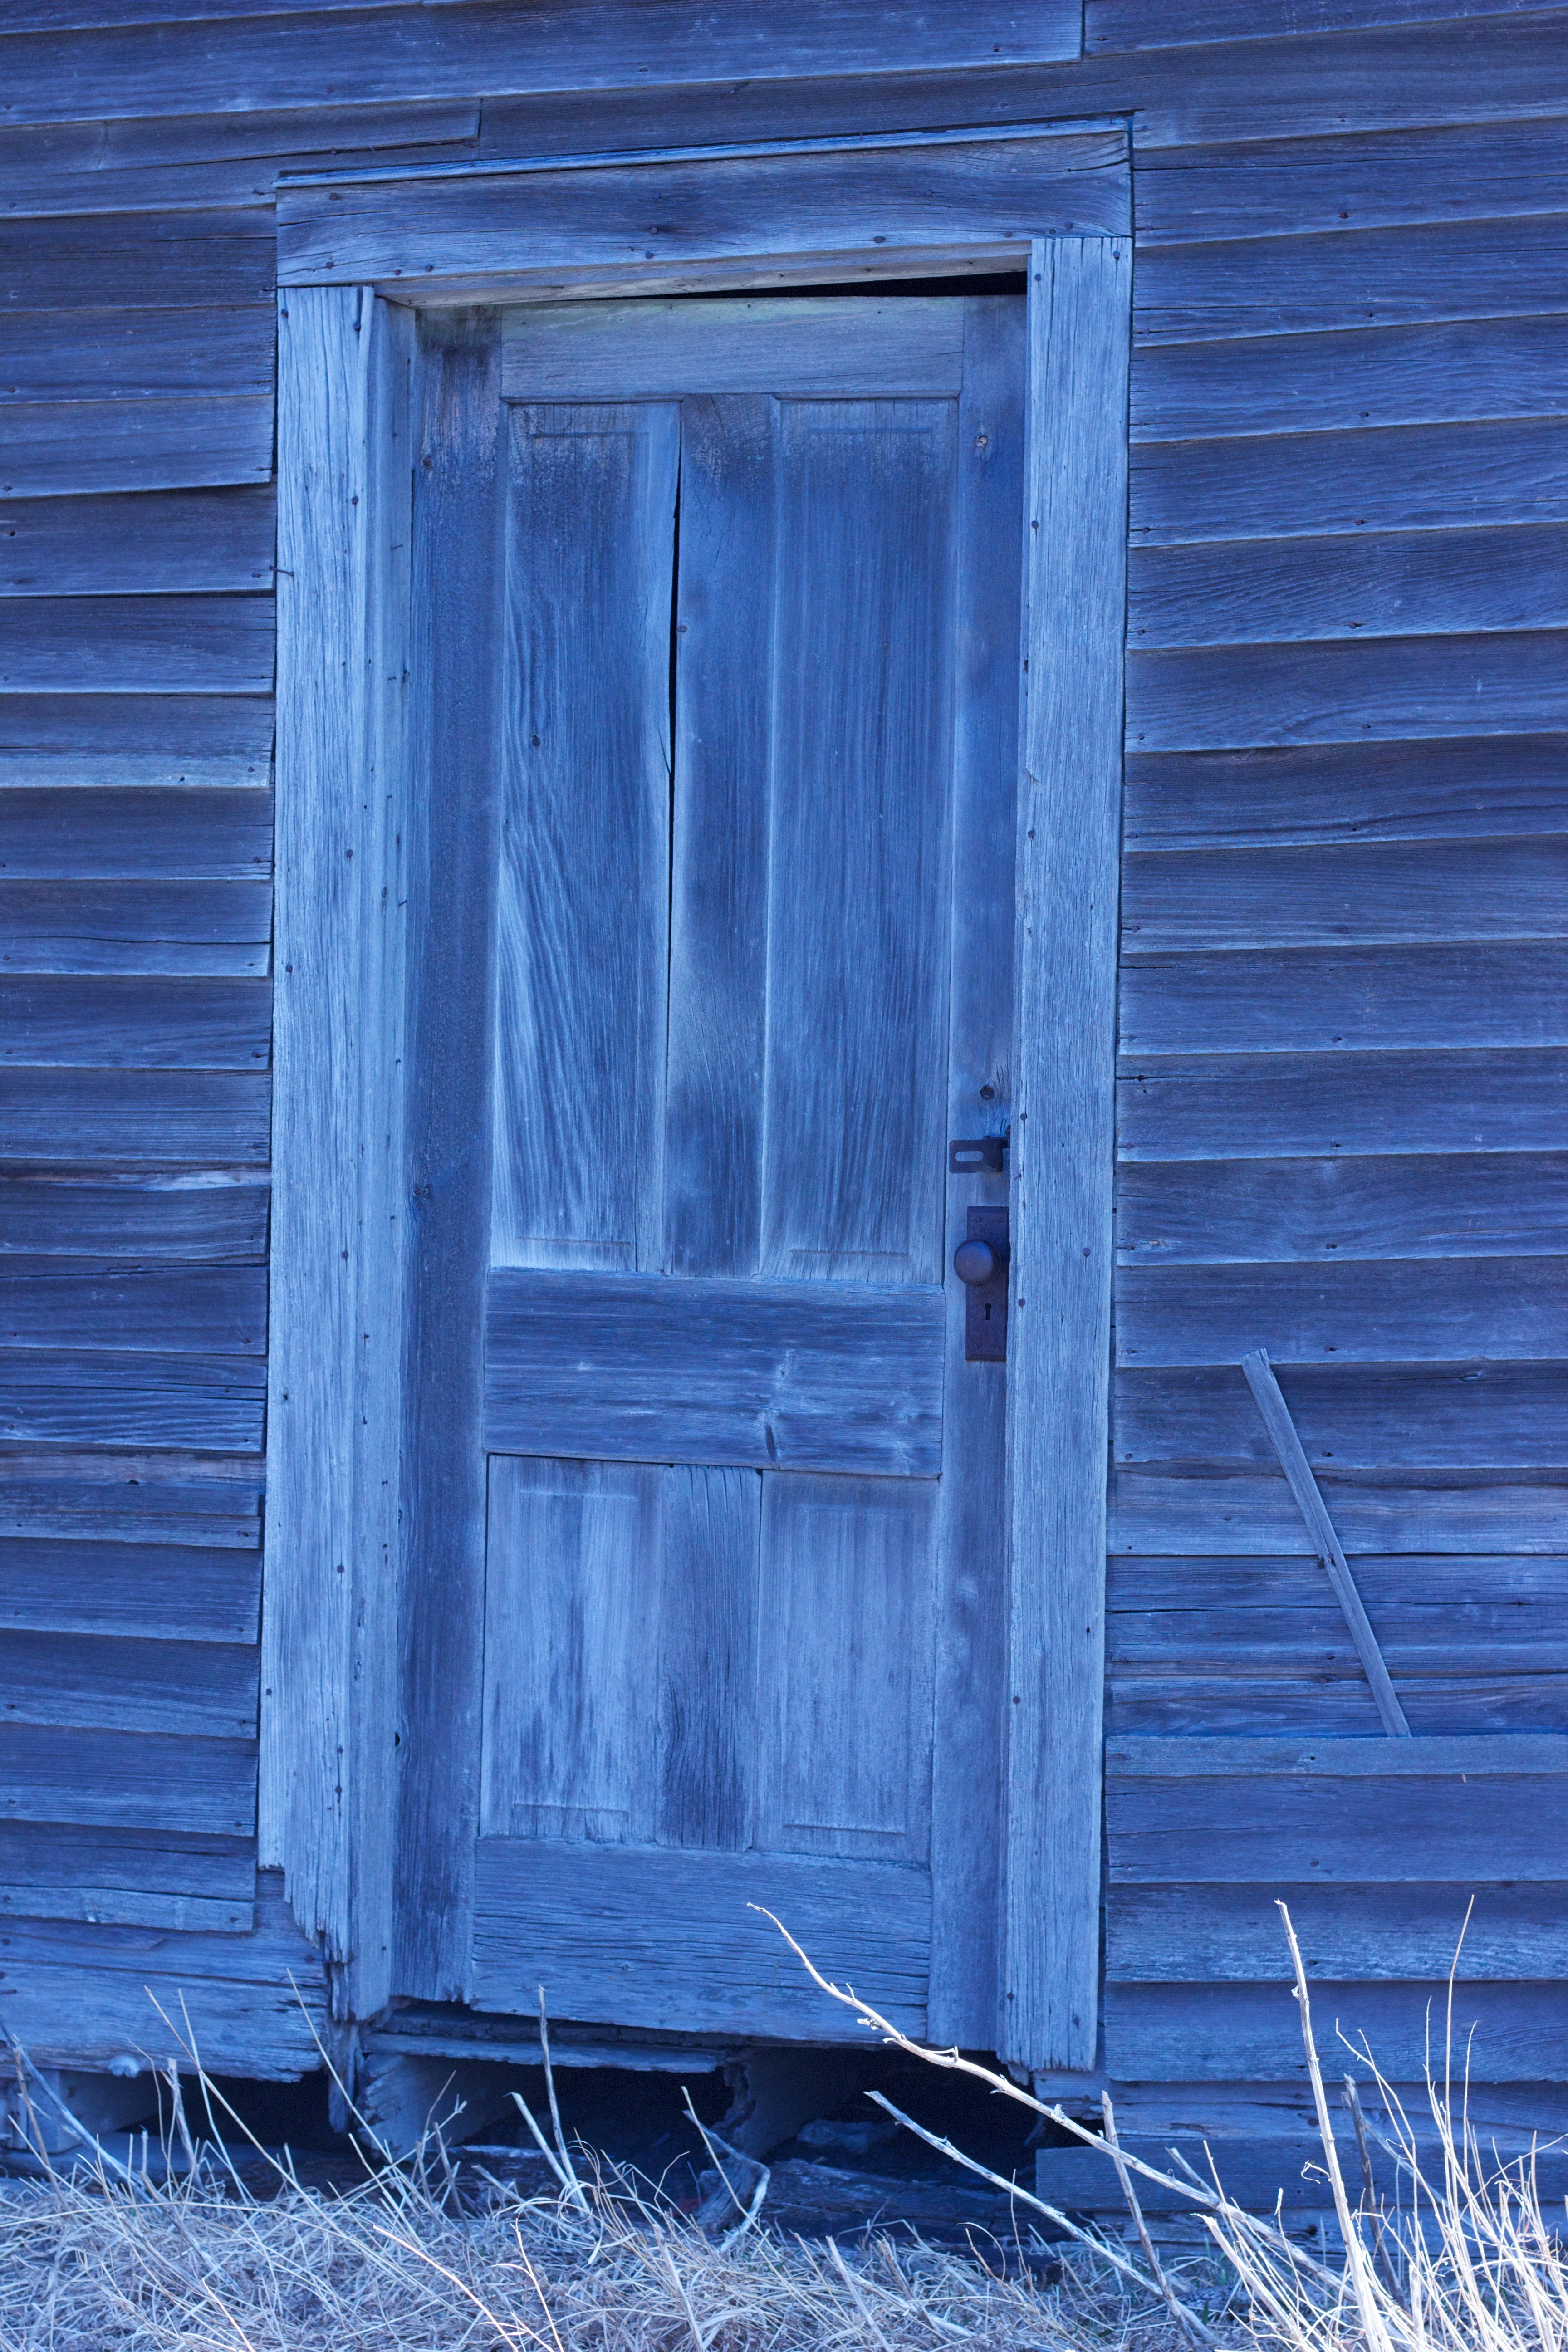
light, structure, wood, white, farm, countryside, house, sunlight, window, building, old, wall, shed, rustic, shack, rural, color, facade, abandoned, blue, exterior, door, weathered, wooden